Roscoe Promontory

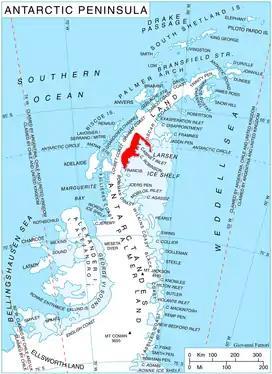
Location of Foyn Coast on Antarctic Peninsula.

Roscoe Promontory is a massive ice-capped promontory between Aagaard Glacier and Mitterling Glacier on the north side of Mill Inlet, Foyn Coast, Graham Land. The feature was photographed by Ronne Antarctic Research Expedition (RARE) and surveyed by Falkland Islands Dependencies Survey (FIDS) in 1947. Named by Advisory Committee on Antarctic Names (US-ACAN) in 1987 after John H. Roscoe, photogrammetrist on U.S. Navy Operation Highjump, 1946–47, and Operation Windmill, 1947–48; author of Antarctic Bibliography, U.S. Naval Photographic Interpretation Center, Department of the Navy, 1951, and Antarctica, Regional Photo Interpretation Series, Department of the Air Force, 1953. The promontory is in proximity to several features named after Antarctic bibliographers.